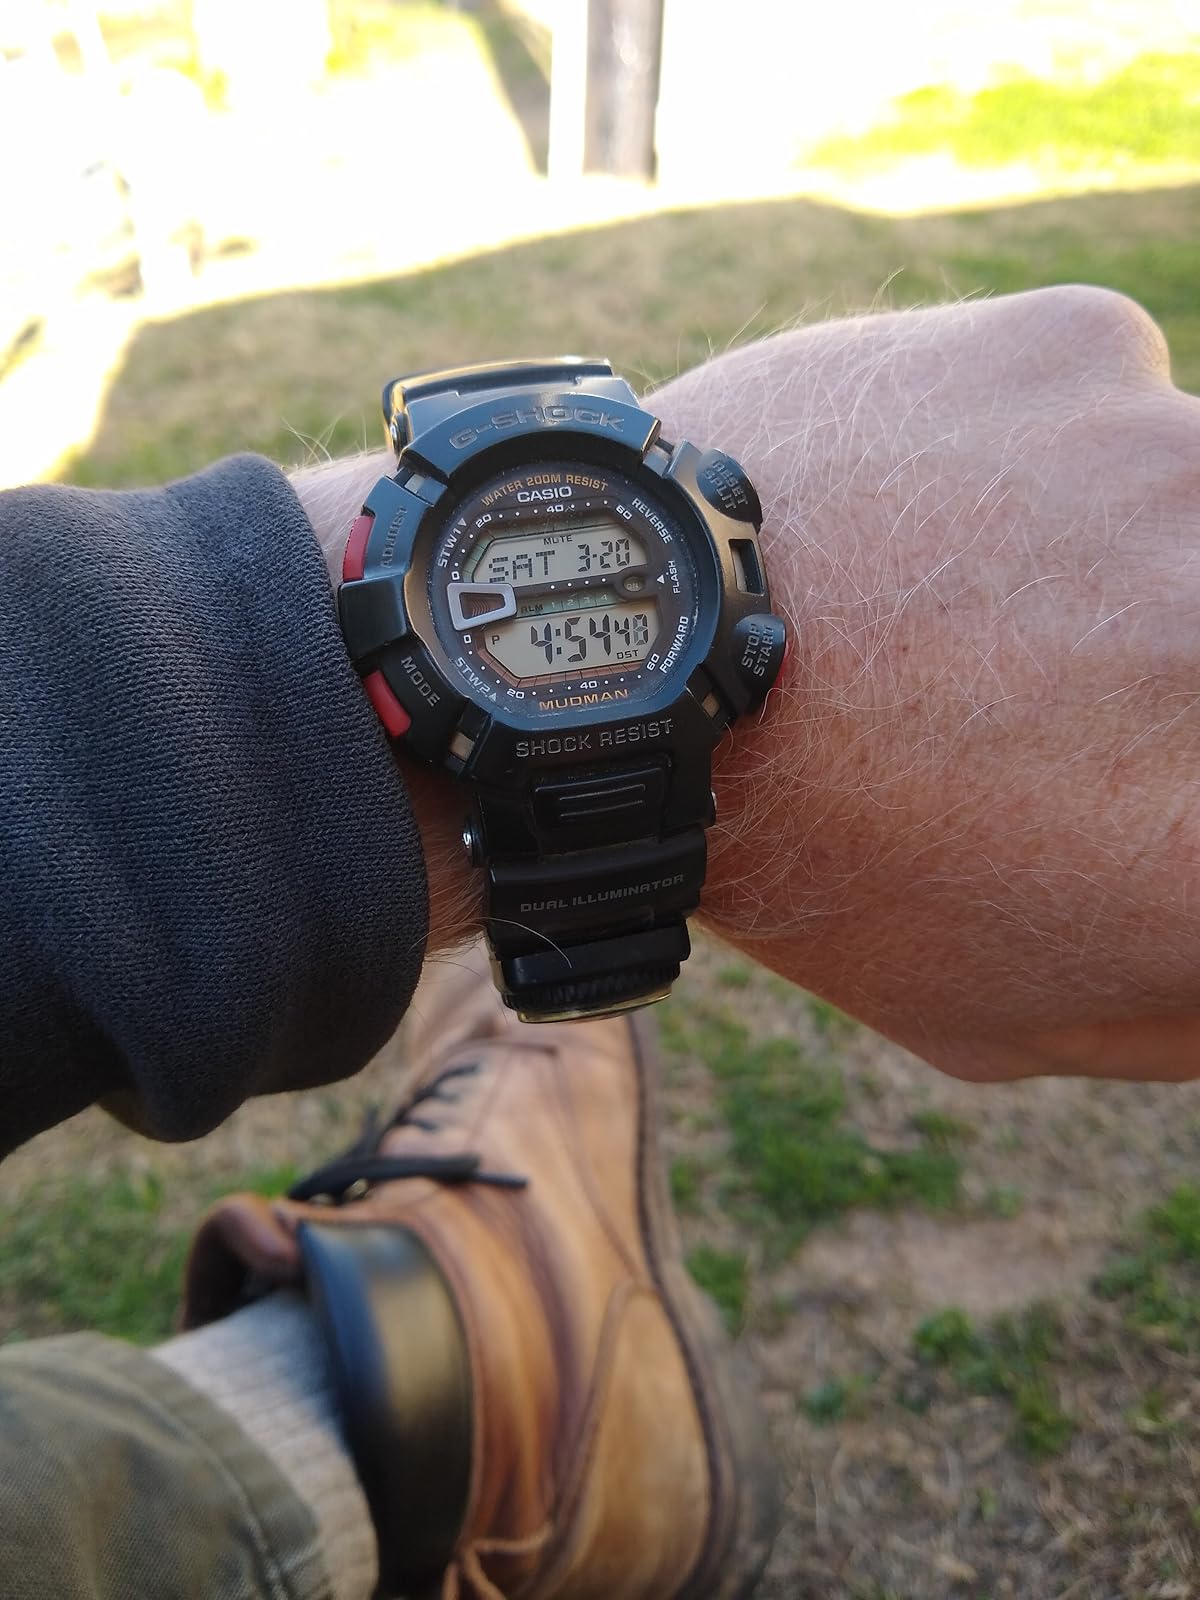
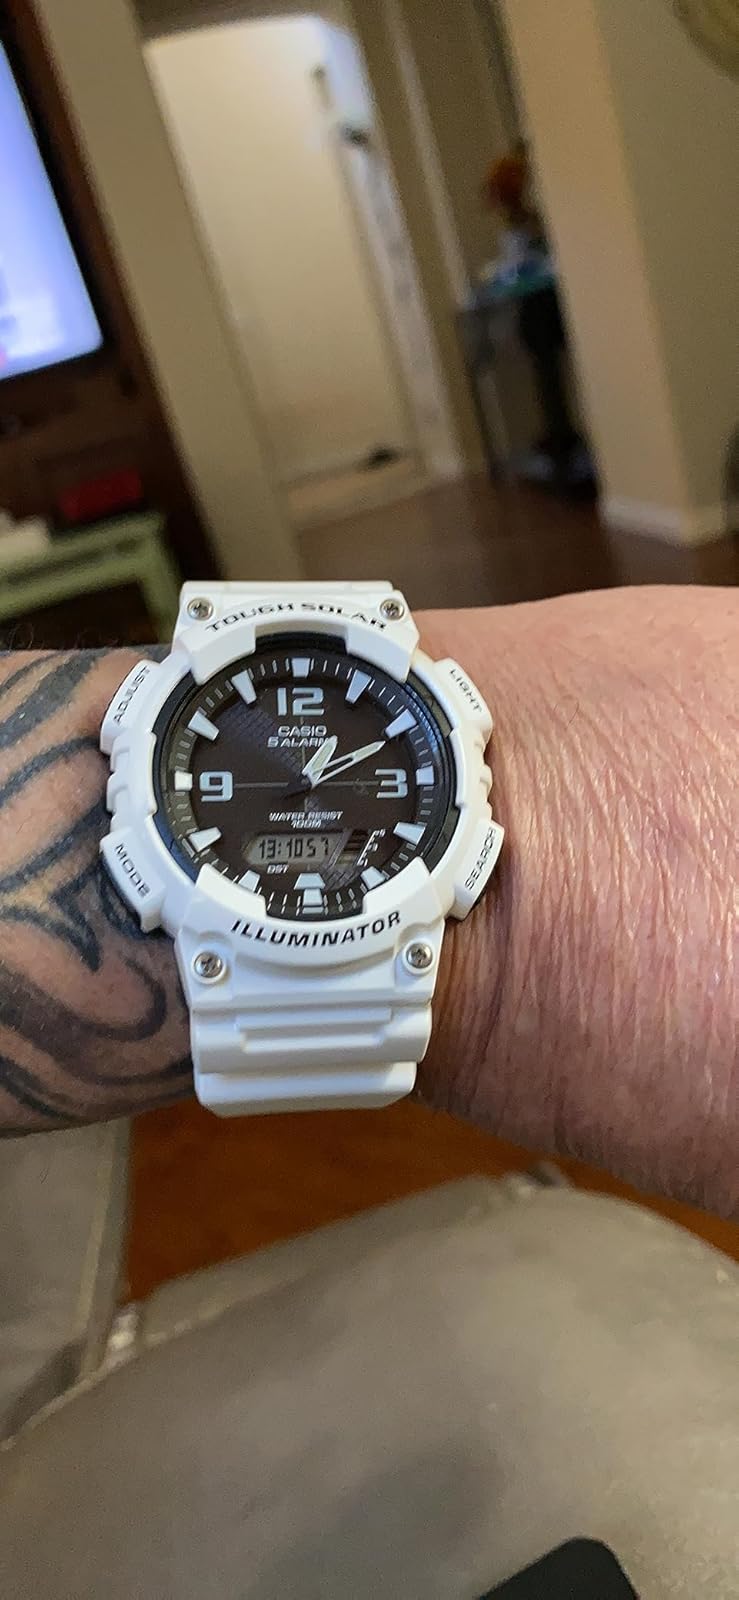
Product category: accessories_watch
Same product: no